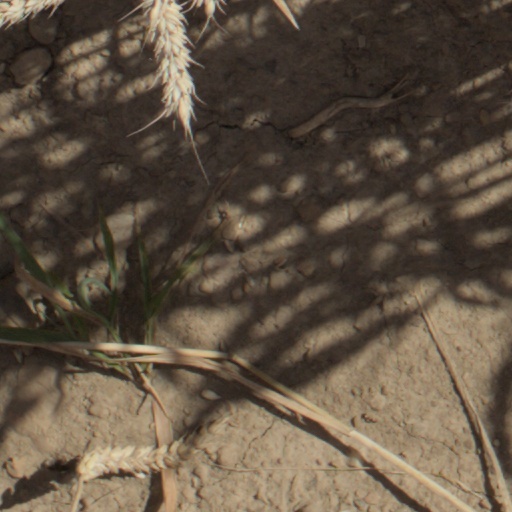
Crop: wheat